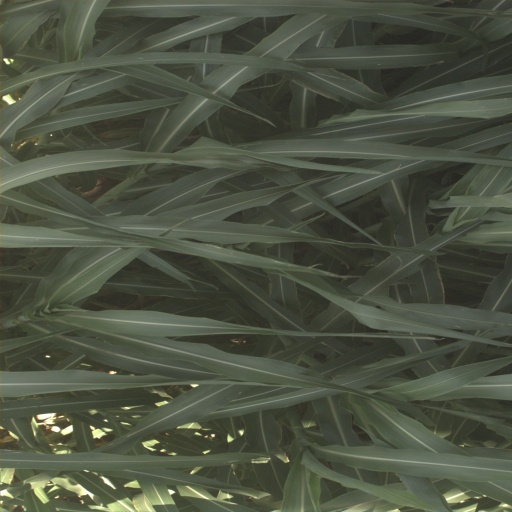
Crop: sorghum